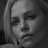
Emotion: neutral